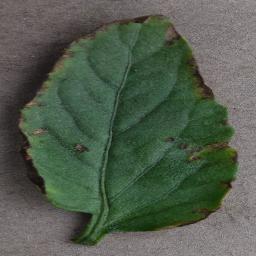
Label: Tomato___Bacterial_spot